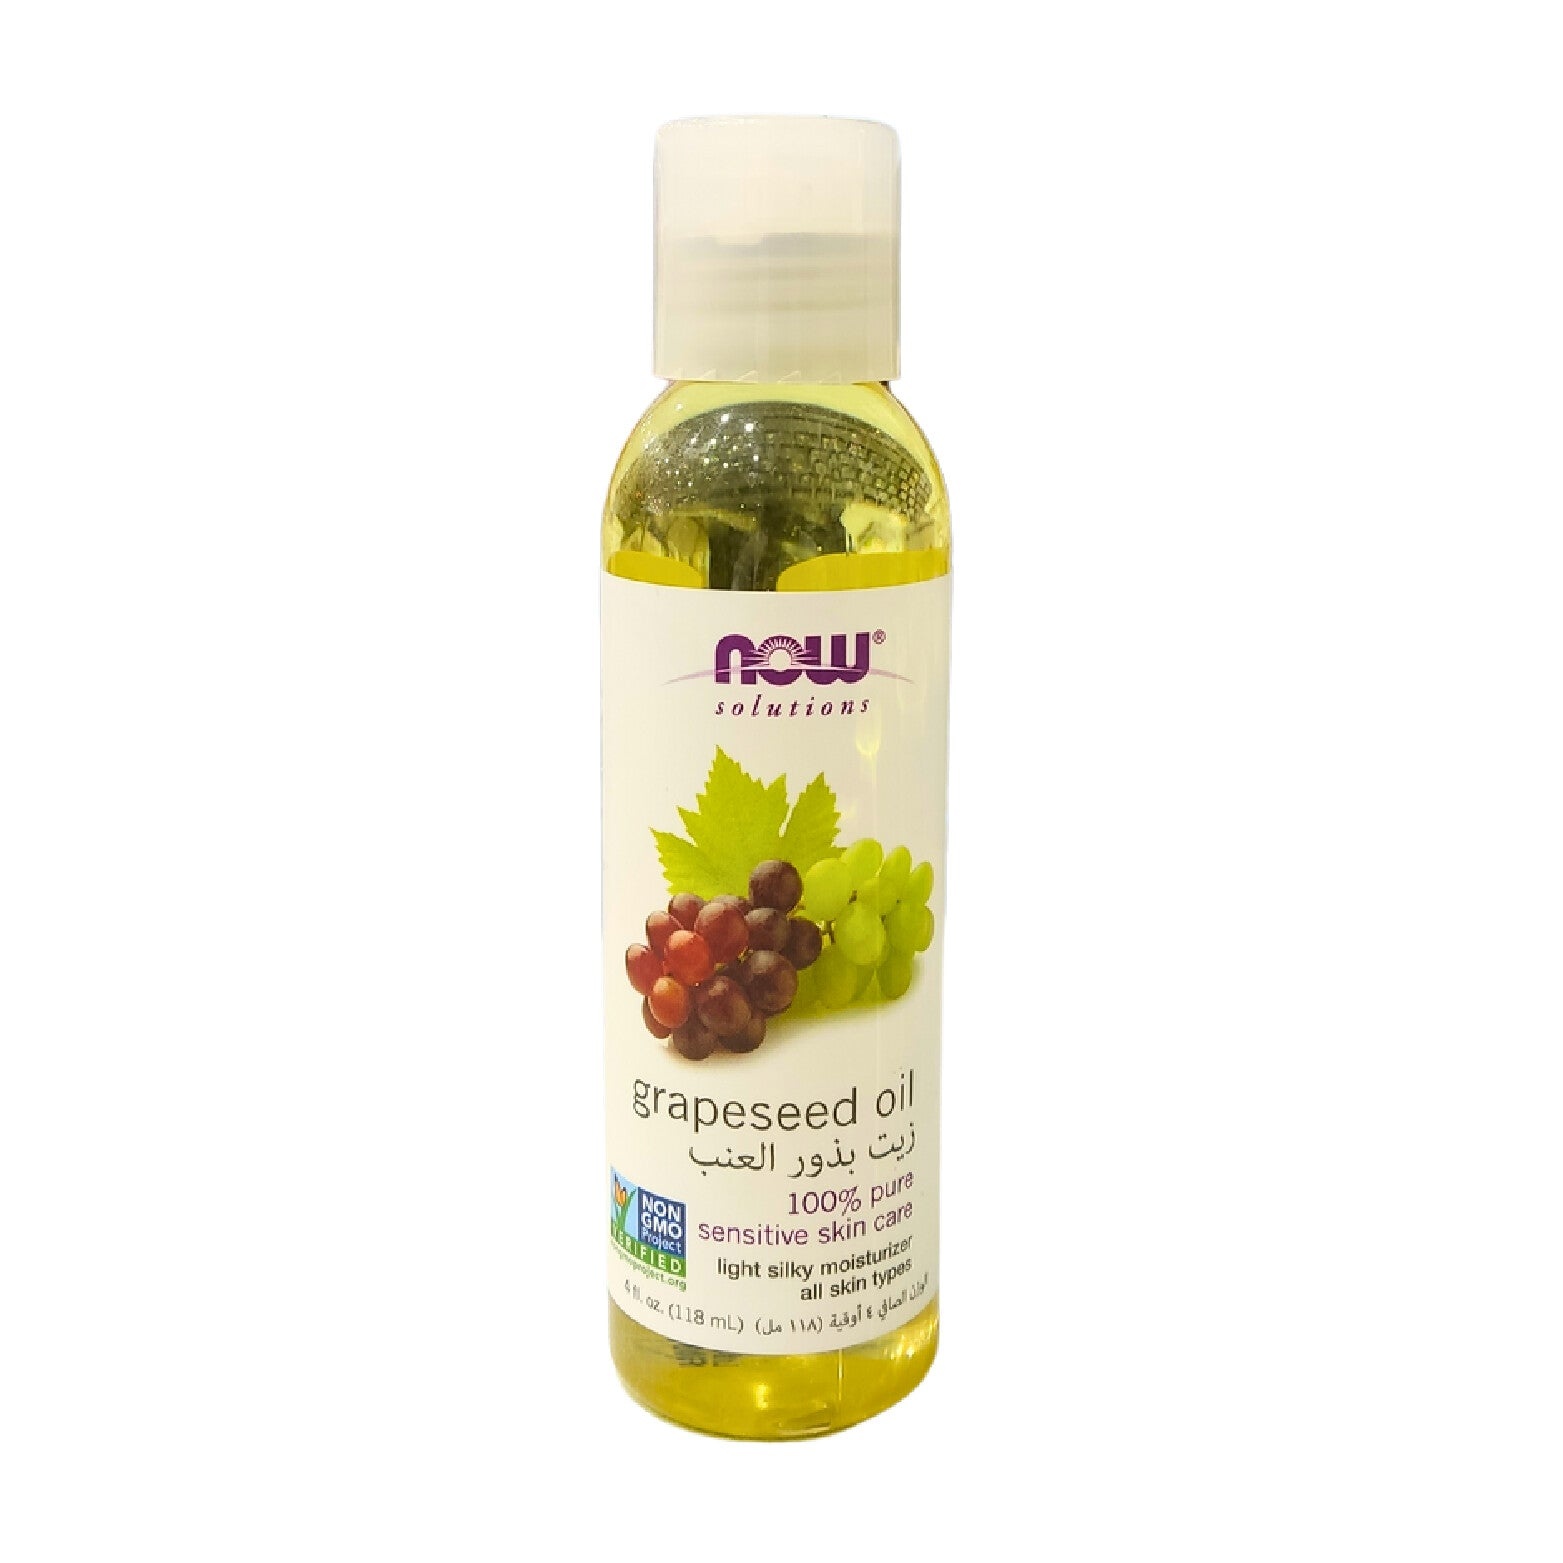
Now 100% Pure Grapeseed Oil  Natural Moisturizing Oil For Skin and Hair 118 Ml
Brand: NOW
Category: Health & Beauty > Personal Care > Cosmetics > Skin Care > Body Oil